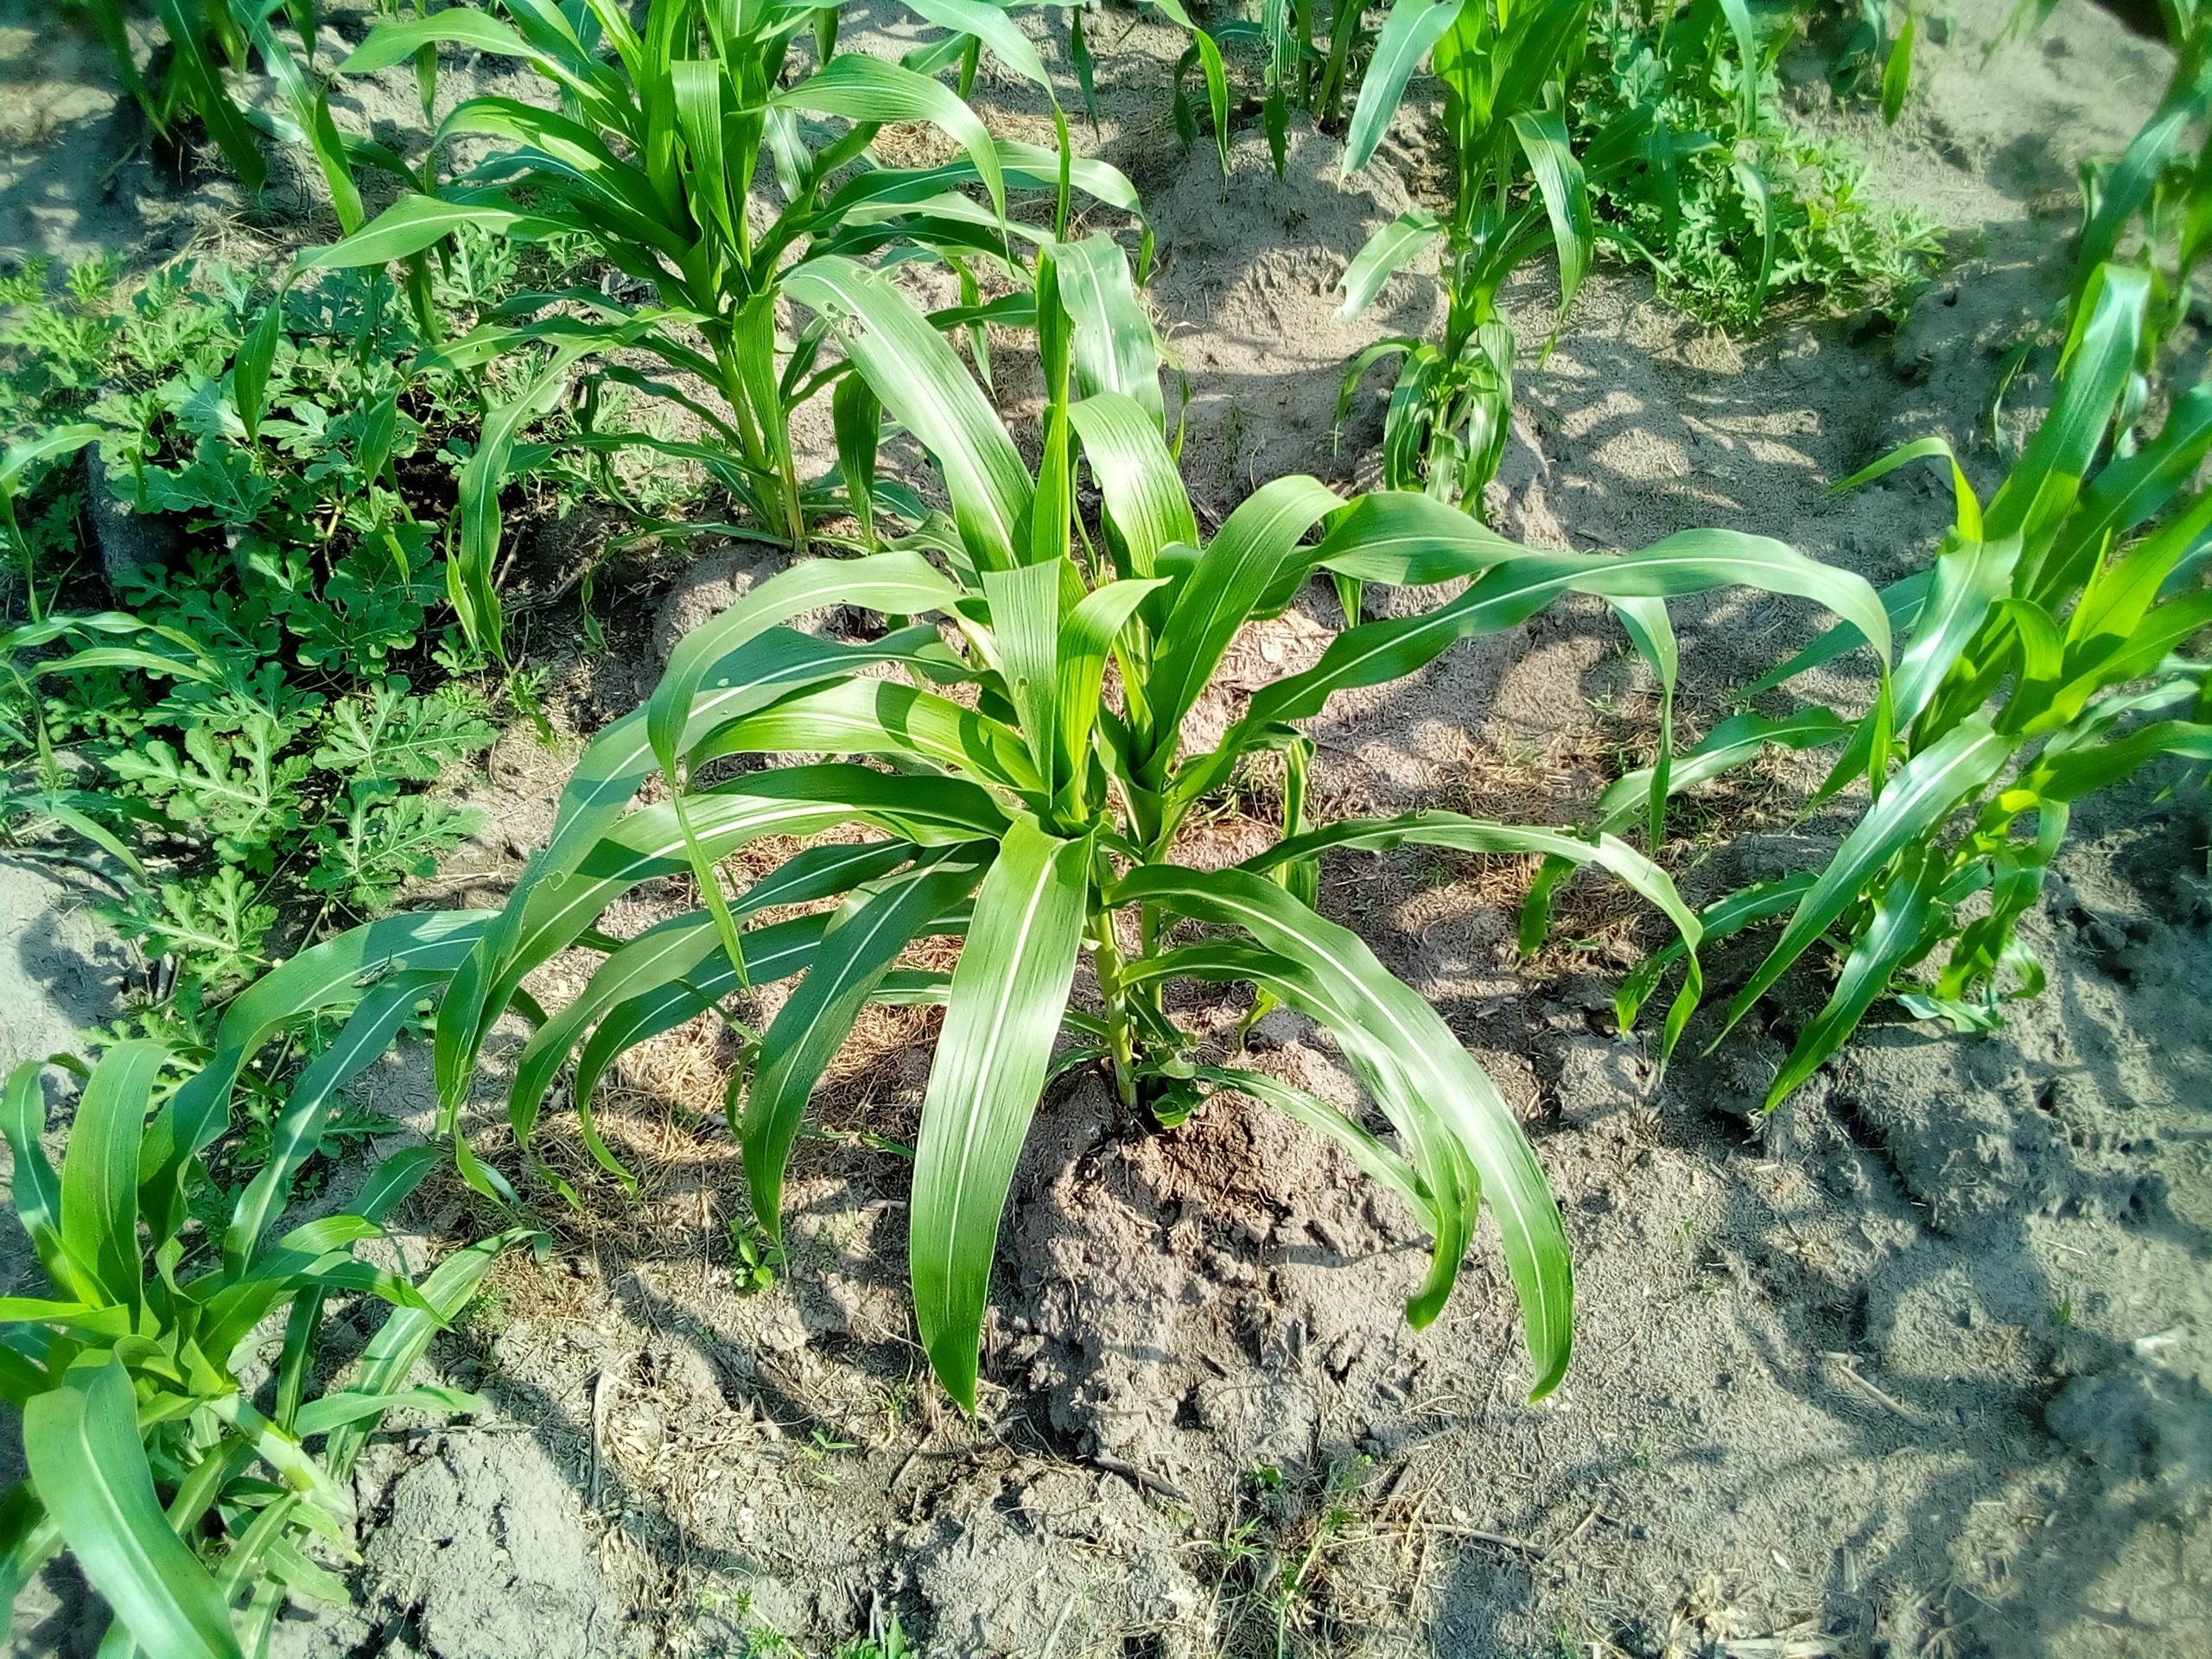
Label: zonocerus_variegatus